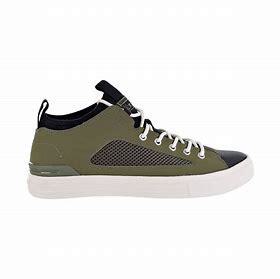
Brand: Converse
Model: Chuck Taylor All Star Ox